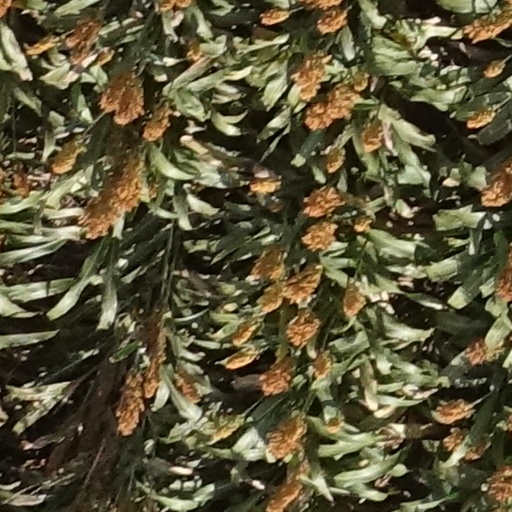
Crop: sorghum